John Österholm (politician)

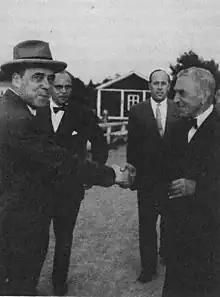
John Österholm (right) shakes hands with Ralf Törngren in the 1950s

John Emil Österholm (5 October 1882 Ekenäs – 16 November 1960 Helsinki) was a Finnish politician and journalist. He was a member of the Parliament of Finland for the Swedish People's Party of Finland in 1919–1960. After World War II, Österholm was member of the Finnish delegation at the Paris Peace Treaties.